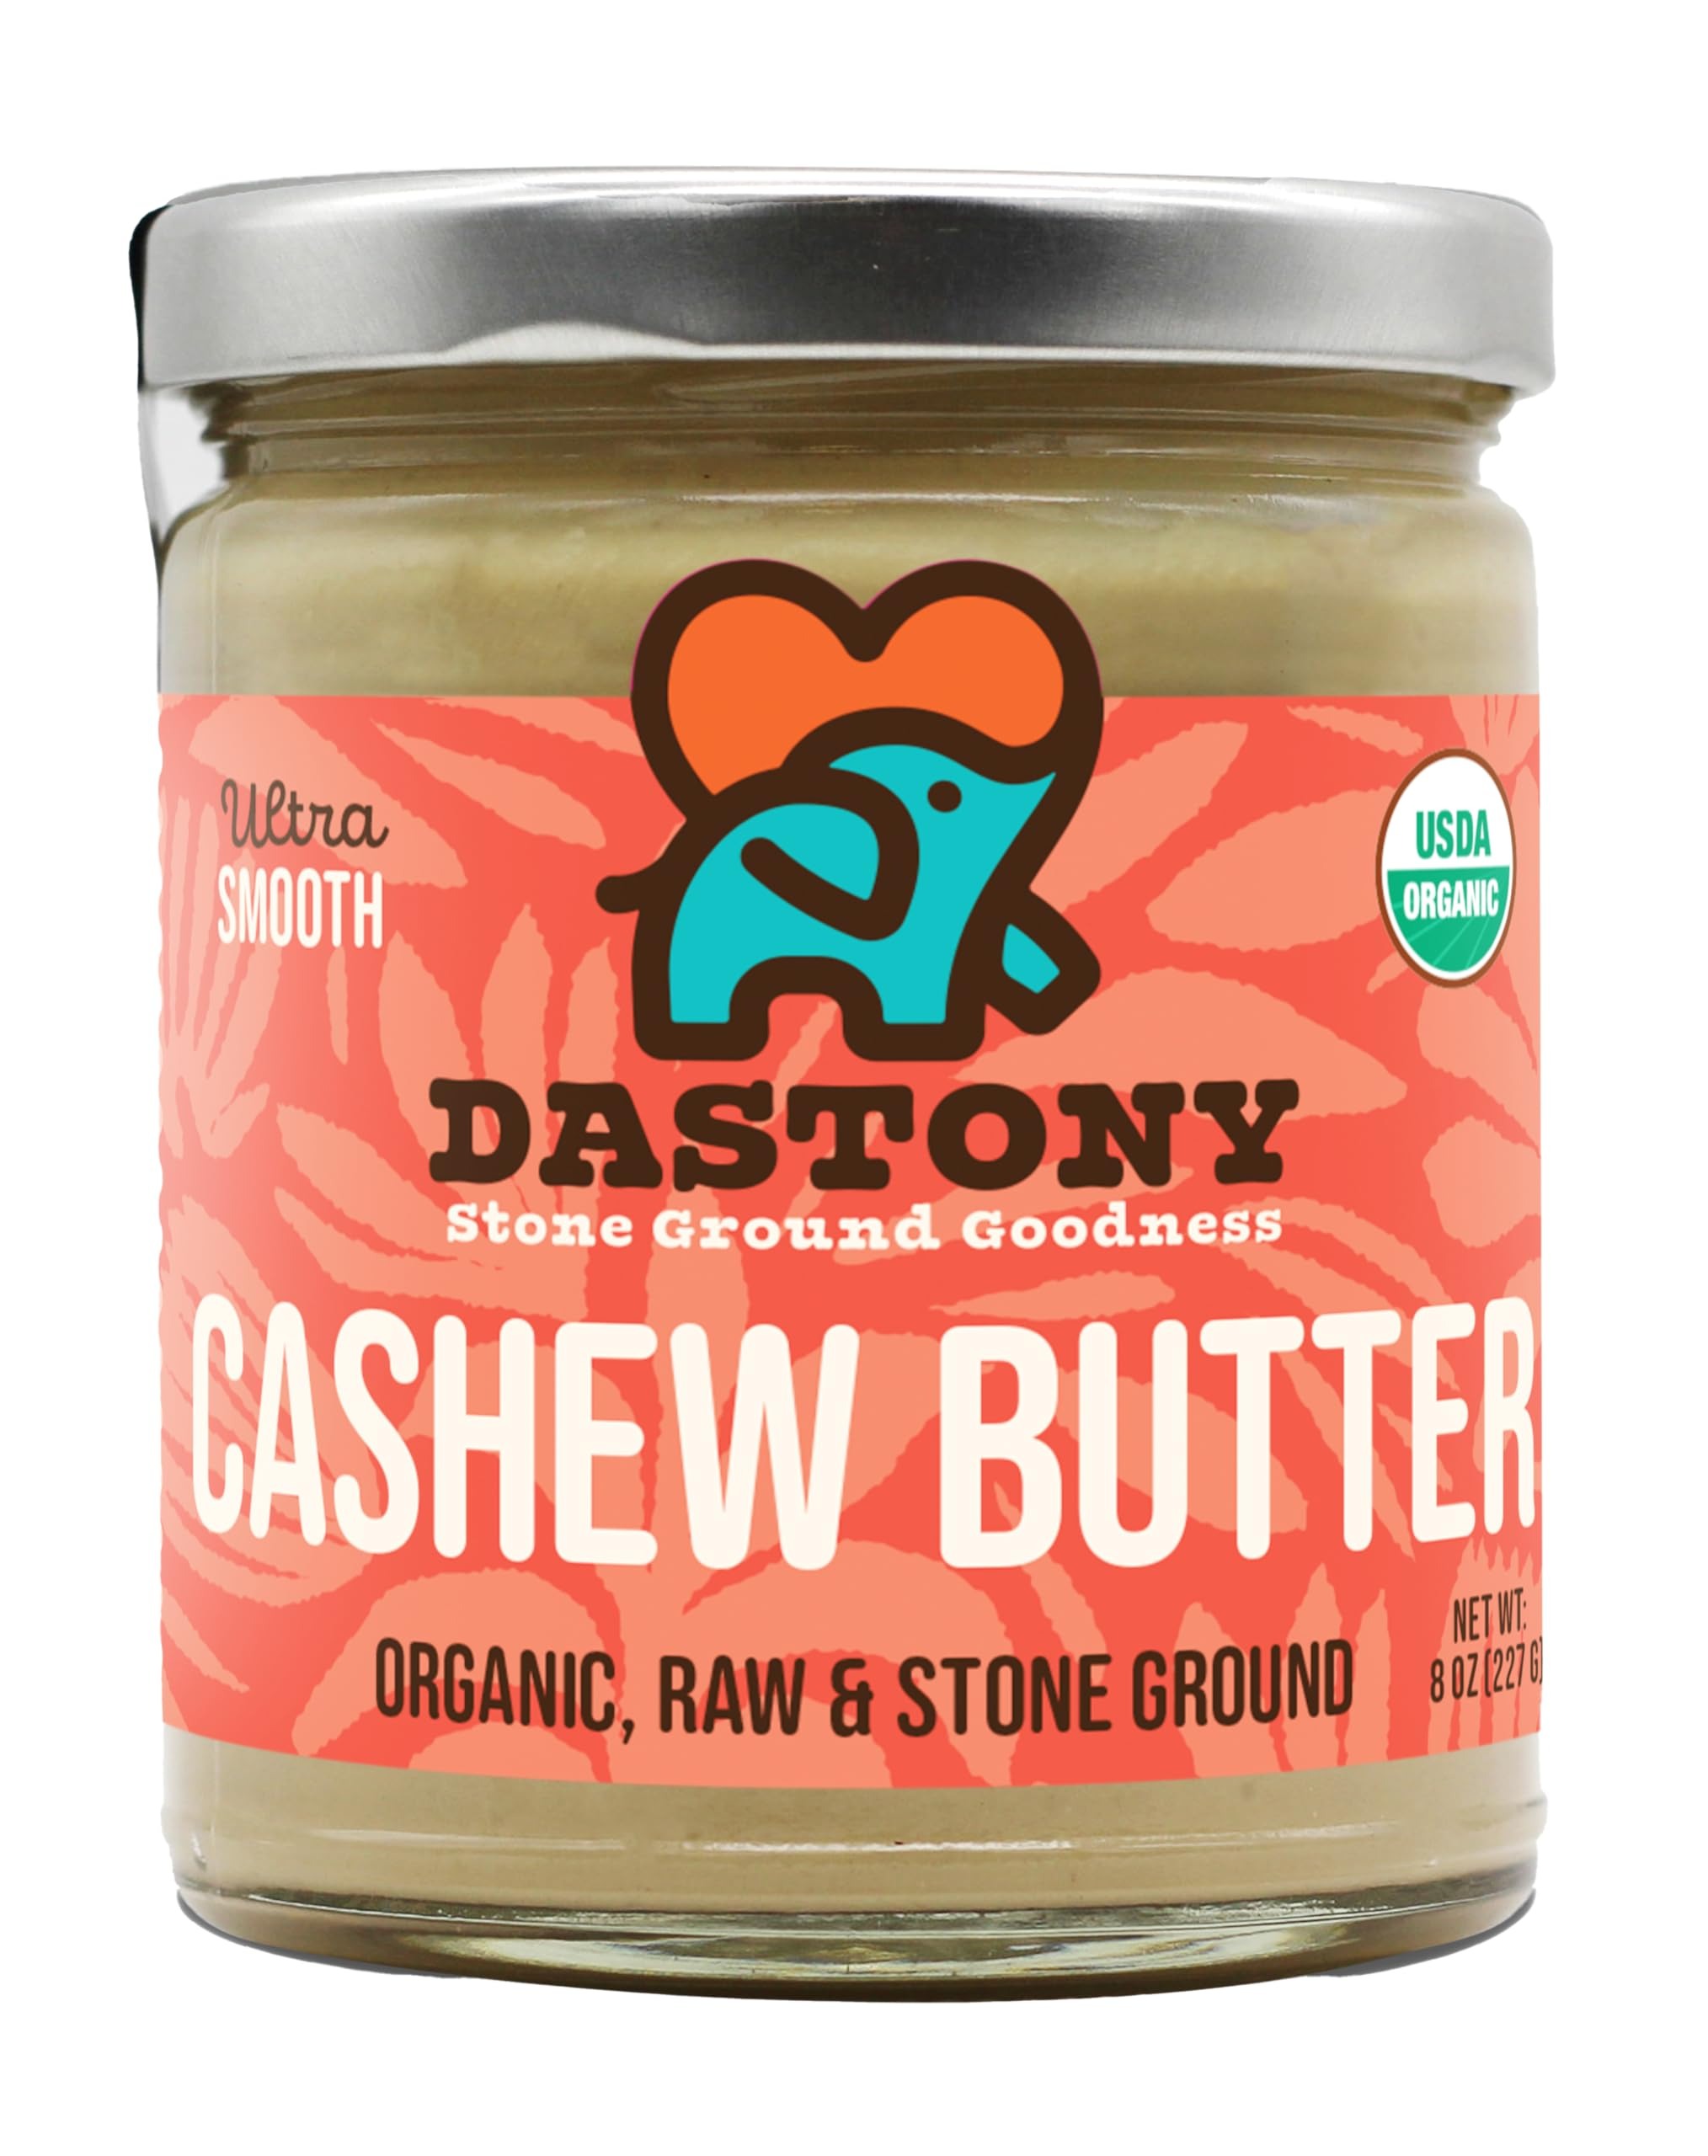
Item Name: Dastony Organic Raw Cashew Nut Butter, 8 oz | Only One Ingredient | Vegan, Paleo and Keto Friendly, Non GMO, Gluten-free - Pack of 1
Bullet Point 1: Only One Premium Organic Ingredient: Dastony Cashew Butter is made from the finest, organic cashew nuts sourced directly from the lush rainforests of South America. Each nut is carefully selected to ensure exceptional quality and flavor.
Bullet Point 2: Promotes a Healthy Lifestyle: Embrace a healthier lifestyle with our Cashew Nut Butter, knowing that each spoonful is packed with wholesome nutrients to fuel your body and mind.
Bullet Point 3: Versatile Culinary Companion: Whether spread on toast, stirred into oatmeal, or used as a dip for fruit, our Cashew Nut Butter adds a deliciously nutty flavor and creamy texture to your favorite recipes.
Bullet Point 4: Rich in Minerals and Vitamins: This creamy spread is a rich source of essential minerals and vitamins, providing a nutritious boost to support your overall well-being.
Bullet Point 5: USDA Organic, stone ground, vegan, raw, dairy-free, soy-free, kosher, and gluten-free. No artificial flavors or synthetic colors. Packed with protein and healthy fats, our Cashew Nut Butter offers sustained energy and satiety, making it a perfect addition to your balanced diet.
Product Description: Introducing our delectable Dastony Cashew Nut Nutter – a gluten-free delight that's as nutritious as it is delicious. Made from premium, carefully selected cashews, this creamy spread is a rich source of minerals and vitamins, making it a perfect addition to your healthy lifestyle. Crafted with a commitment to quality and taste, our Dastony Cashew Nut Nutter is a testament to pure indulgence without compromise. Each jar is bursting with the natural goodness of cashews, offering a velvety texture and a delightful, nutty flavor that will leave your taste buds craving for more. Packed with protein and healthy fats, our Dastony Cashew Nut Nutter provides a nourishing boost to fuel your day. Whether spread generously on toast, blended into smoothies, or used as a dip for fruits and vegetables, it's a versatile ingredient that adds both flavor and nutrition to your favorite recipes. Elevate your snacking experience and embrace a healthier lifestyle with our gluten-free Dastony Cashew Nut Nutter. With every spoonful, you'll savor the wholesome goodness and feel confident knowing you're nourishing your body with one of nature's finest treasures.
Value: 8.0
Unit: Ounce

Price: 10.605